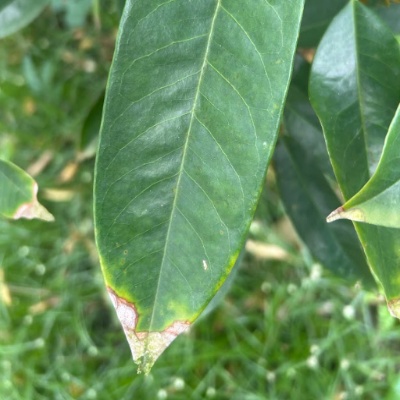
Label: Leaf_Blight